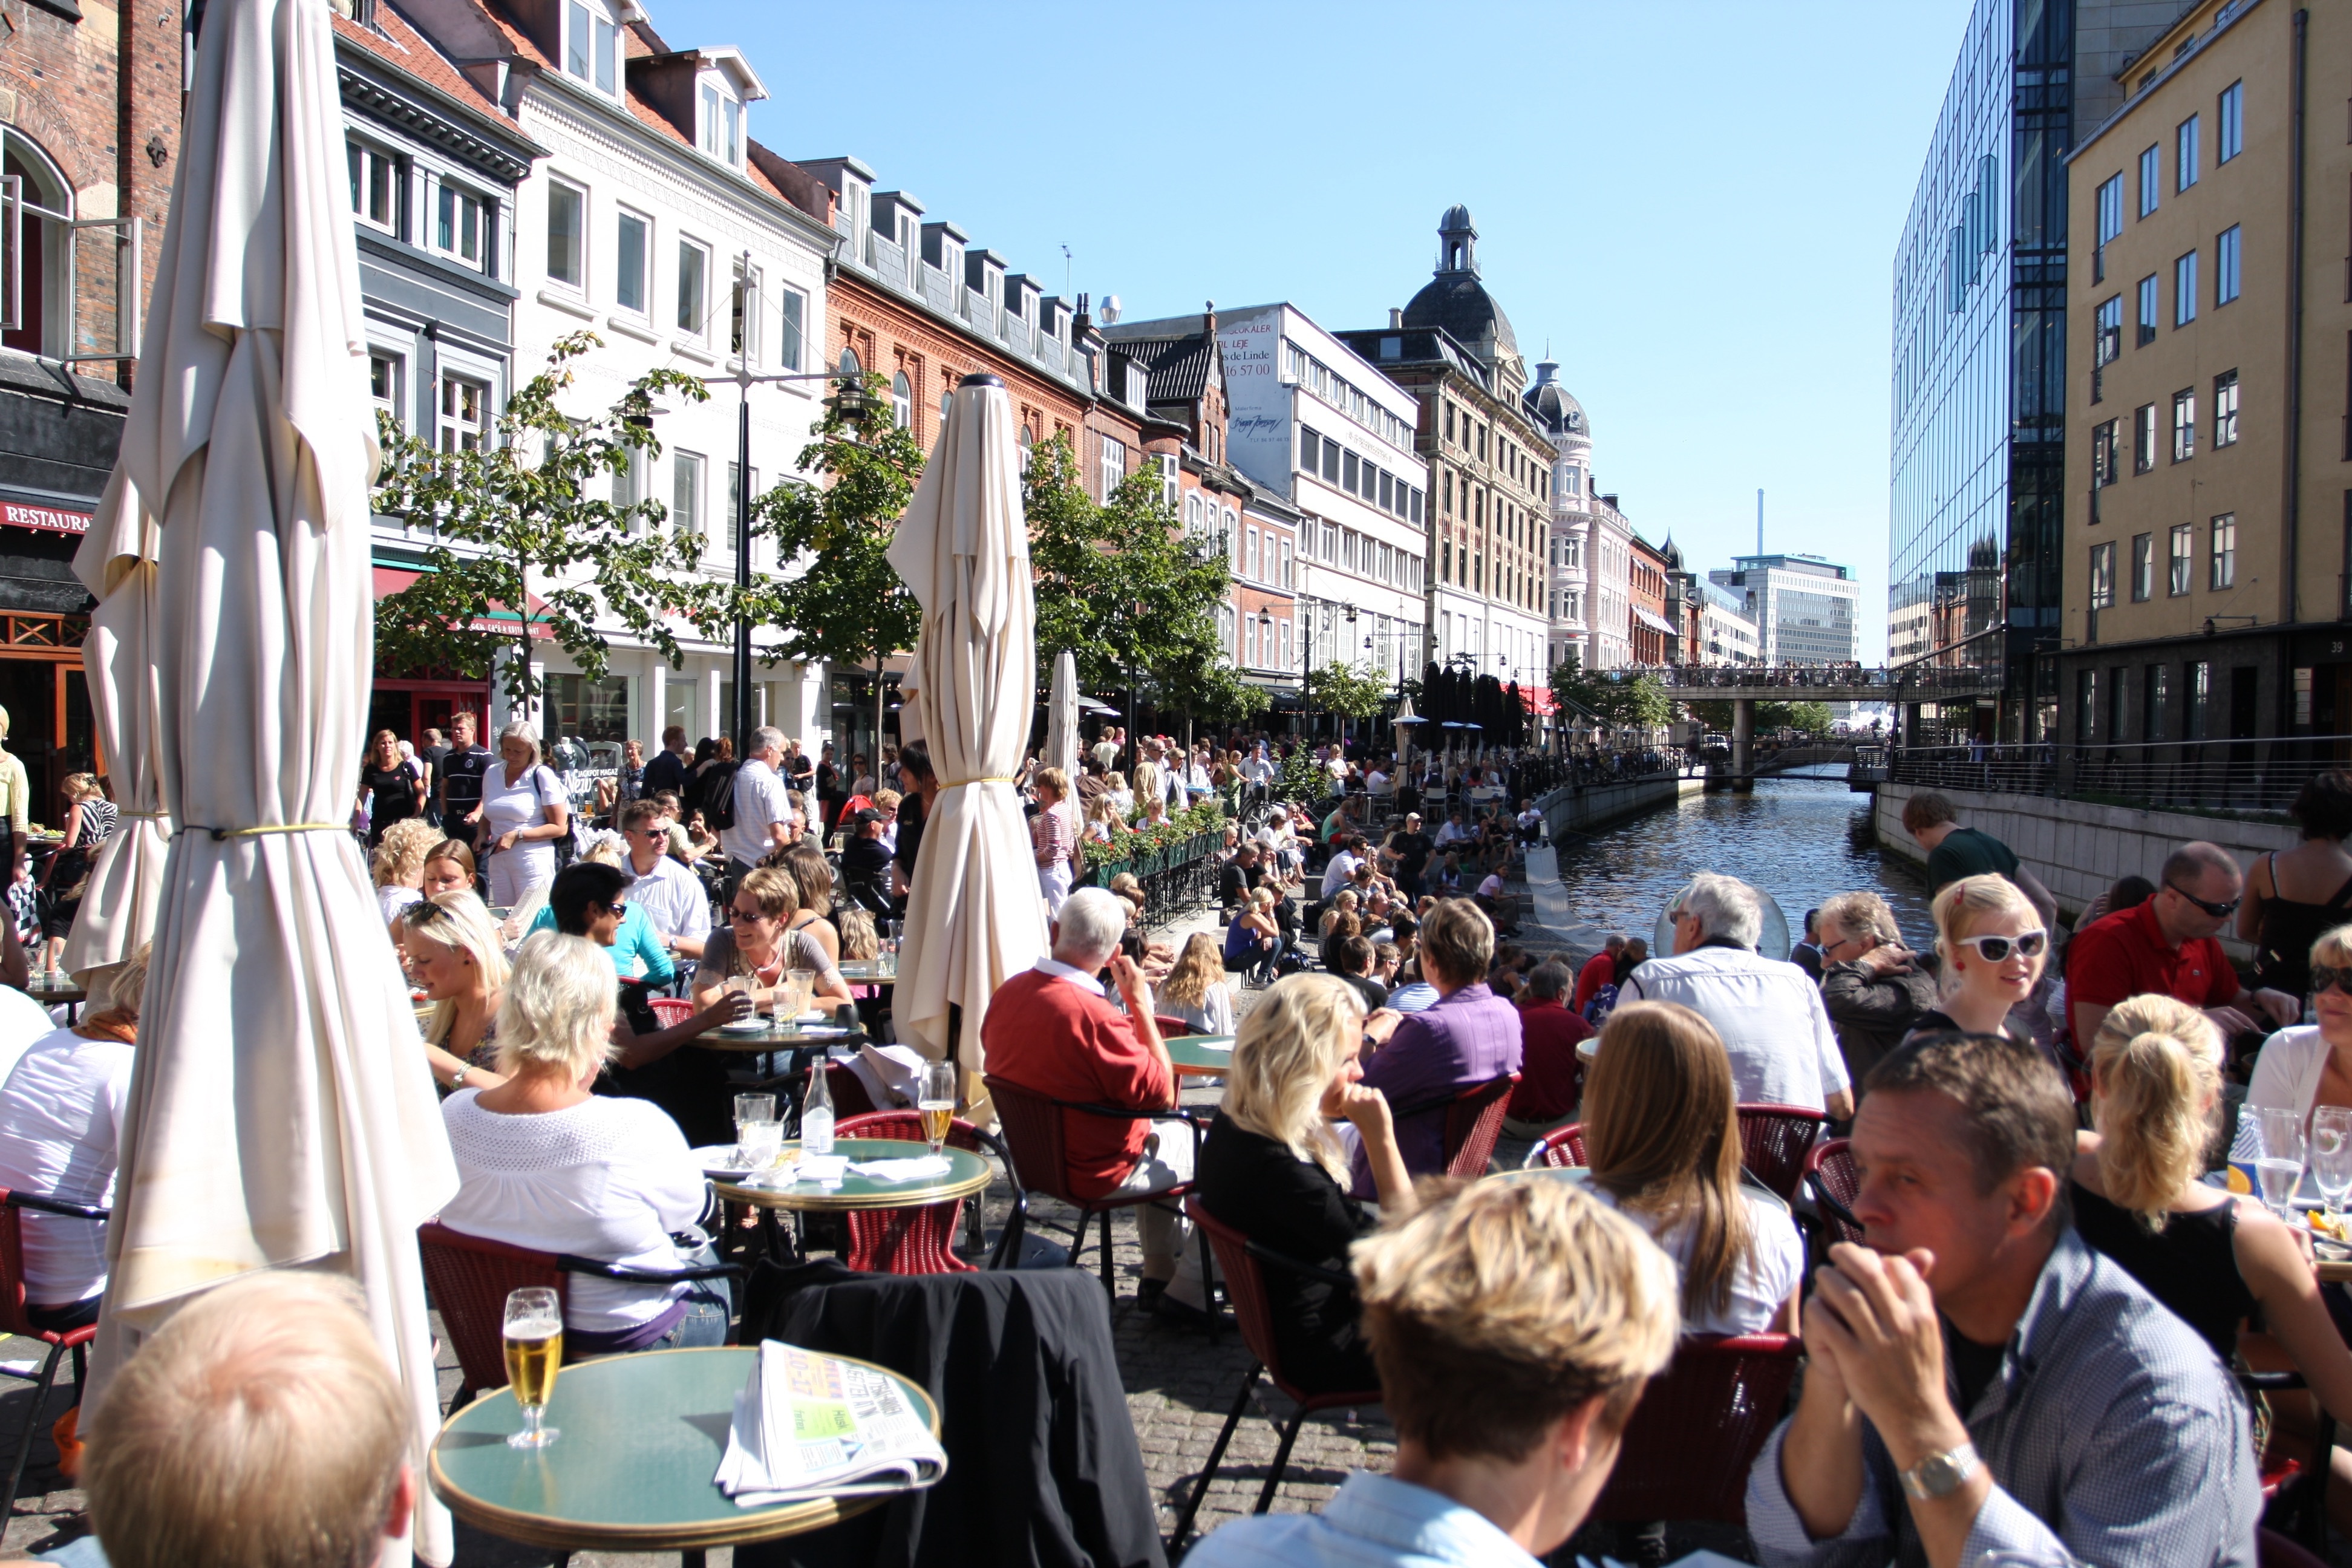
creek, cafe, restaurant, river, crowd, city life, festival, holidays, tourists, riverside, lunchbreak, arhus, sums